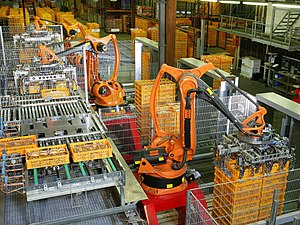
KUKA Roboter / Eksempler på brugen af Kuka Roboter
Kuka Roboter er en af verdens førende producenter af industrielle robotter og automatisering. Kuka Roboter GmbH har over 20 datterselskaber over hele verden, primært salg og service kontorer herunder i USA, Mexico, Brasilien, Japan, Kina, Korea, Taiwan og Indien og næsten I alle europæiske lande.